List of towns and cities in Aarhus Municipality

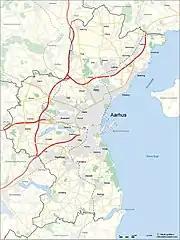
Municipal map

Statistics Denmark defines towns or cities as areas with more than 200 residents in a continuous settlement with no more than 200 meters between residential structures. In 2016 there were 20 such areas in Aarhus Municipality, the largest being the city of Aarhus with some 260.000 inhabitants while some 50.000 people lived in urban areas elsewhere in the municipality. In 2013 Beder and Malling were officially counted as a single conurbation for the first time. Towns in the municipality are generally considered satellites of Aarhus.